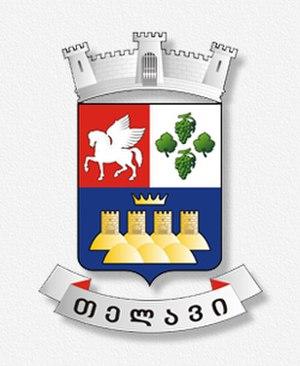
La municipalité de Telavi est un district de la région de Kakhétie en Géorgie, dont la ville principale est Telavi. En 2002, il comptait 70 589 habitants.